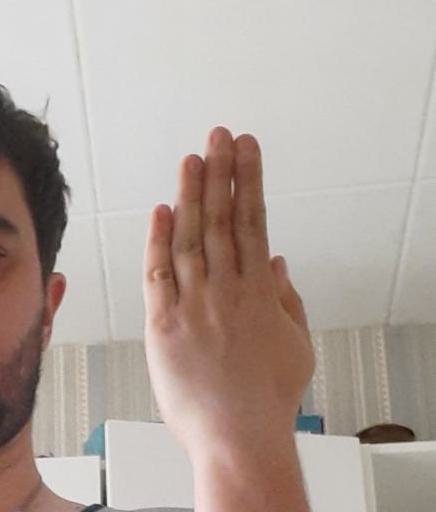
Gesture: stop_inverted